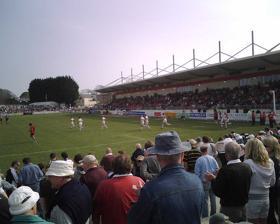
Building: The Brickfields
Country: United Kingdom
Year built: 1915
Brickfields Recreation Ground Location Devonport , Devon Capacity 8,500 Opened 1915 Tenants Plymouth Albion (2003- ) Brickfields Recreation Ground is a sports stadium and multi-sport complex in Devonport , Plymouth , England . It is run by EveryoneActive on behalf of Plymouth City Council , and is the home ground of Rugby Union team Plymouth Albion of the National League 1 , who moved there in 2003, after leaving their old ground at Beacon Park. The highest crowd was 6,871, for a match against local rivals Exeter Chiefs in October 2008. Following Albion's relegation to the National League 1 in 2015, the North stand of the rugby stadium which read "PARFC" in white seats, was demolished, and attendances dropped down to roughly 1,000 per match. although attendances have risen to almost 3,000 in occasional games. Albion have two marquee tents next to the East and South stands that they hire out as a venue for receptions. Facilities Since 1915, the site has been a recreation ground, primarily used for rugby union . The site is home to a gym complex, which is built into the back of the West stand. Other facilities on the site include: An artificial turf football / hockey pitch Three grass football pitches One grass rugby pitch Athletics facilities Pétanque facilities A generic sports hall An exercise studio Redevelopment In March 2023, it was announced that a consortium of Plymouth-based stakeholders would come together to fund a £21 million redevelopment of Brickfields to see the entire site redeveloped and provide a range of new community and sports facilities. This will include new grass and all-weather 3G pitches, new buildings to house classrooms, and improved parking facilities. The redeveloped facility will also provide a new permanent home for Plymouth Argyle F.C. 's senior women's team. The group overseeing the project includes Plymouth Argyle F.C., the Argyle Community Trust, Plymouth Albion RFC , Plymouth City Council and Devonport Community Leisure Ltd. On 21 November 2024, it was announced that Brickfields would be renamed as Foulston Park following the completion of the redevelopment. The new name is intended to honour the Plymouth-born architect John Foulston who played a prominent role in developing the city in the 1800s. References ^ "Home - Plymouth Albion RFC" . ^ "Cornish Pirates could move to Plymouth's Home Park" . This is Plymouth. 11 October 2011. ^ Club (12 October 2008). "Gareth Steenson steers Exeter home: Rugby Union" . London: Telegraph . ^ "BBC SPORT | Rugby Union | Plymouth Albion 14-41 Exeter" . BBC News . 12 October 2008 . ^ "BBC SPORT | Rugby Union | Plymouth Albion 14-41 Exeter" . The Plymouth Herald. 28 January 2017 . ^ "Albion 54 - Taunton Titans 17" . 24 April 2022. ^ "The Brickfields are more than just a rugby venue" . Plymouth Albion . ^ "Brickfields Sports Centre" . Everyone Active . ^ "Brickfields Sports Centre and Recreation Ground" . Plymouth City Council . ^ "Multi-million pound plans for Brickfields going on public display" . The Plymouth Herald. 11 September 2023 . ^ "Brickfields to be renamed Foulston Park" . BBC Sport. 21 November 2024 . v t e RFU Championship venues 2024–25 Current grounds ALPAS Arena Athletic Ground, Richmond Butts Park Arena Castle Park Dillingham Park Kingsey Road Goldington Road Grantchester Road Lady Bay Sports Ground The Menaye Paton Field Trailfinders Sports Ground Previous grounds Abbeydale Park Ashton Gate The Avenue Beacon Park (Plymouth) Billesley Common Bramley Sports Ground (Southgate) Brantingham Park ( Hull Ionians R.U.F.C. ) Brickfields Bridge Road (Headingley) Brierton Lane (Hartlepool) Bournbrook Clifton Lane College Grove Copthall Stadium Coundon Road County Ground (Exeter) Cross Green Damson Park Dry Leas Franklin's Gardens Grove Park Headingley Heywood Road Ireland Avenue Kassam Stadium Kingston Park Kenwyn Lily Hill Park Madejski Stadium Meadow Lane Memorial Stadium Molesey Road Moss Lane (St Helens) New Ground (Gosforth) Old Deer Park Priory Lane (Roehampton) Recreation Ground (Camborne) The Reddings Rectory Field Sandy Park Scatcherd Lane (Morley) Sharmans Cross Sixways Stadium St Anthony's Road (Blundellsands) Stade Santander International The Sycamores (West Park Leeds RUFC) Twickenham Stoop Webb Ellis Road Wharfeside Avenue ( Threshfield ) 50°22′15.91″N 4°10′13.92″W / 50.3710861°N 4.1705333°W / 50.3710861; -4.1705333 This rugby union article is a stub . You can help Wikipedia by expanding it . v t e This article about an English sports venue is a stub . You can help Wikipedia by expanding it . v t e